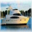
Label: ship